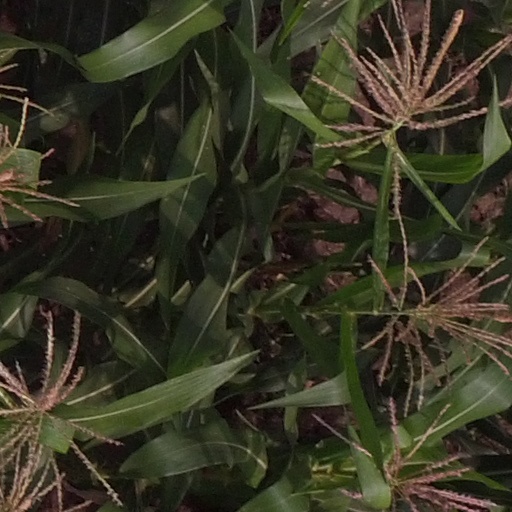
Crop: maize; corn